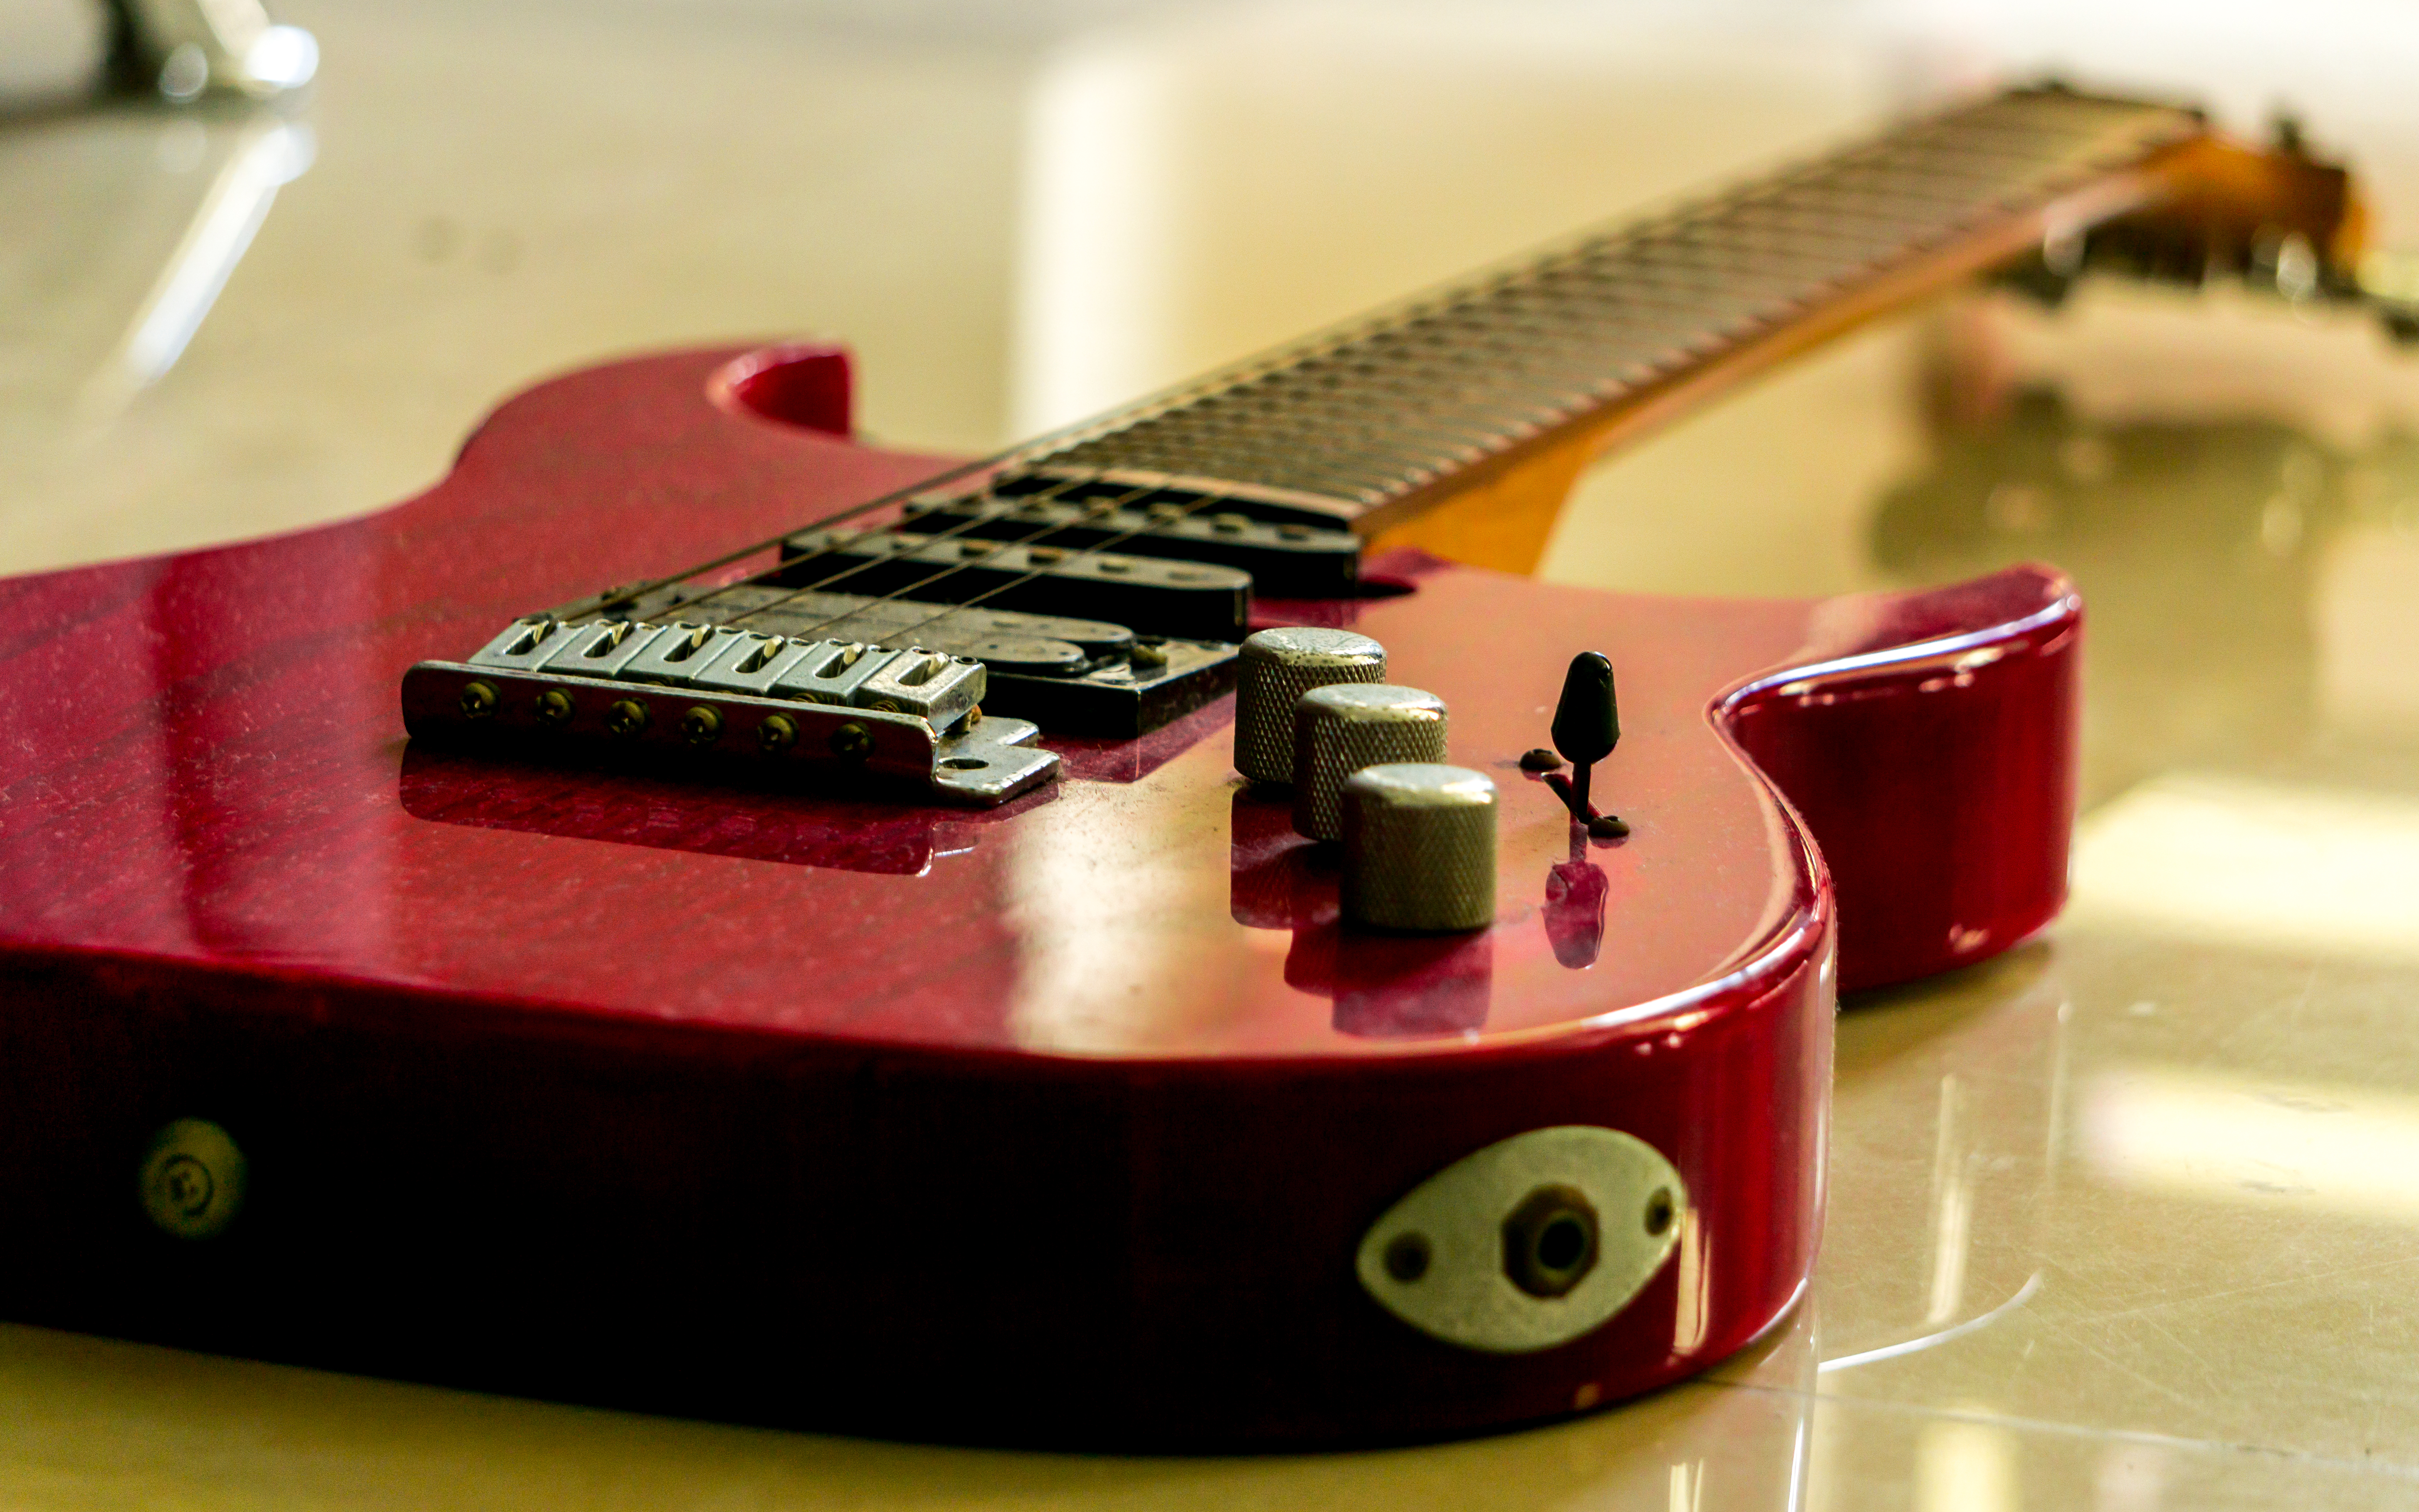
guitar, country, acoustic, band, bridge, singer, guitar player, music, summer, sitting, free photo, ecuador, musical instrument, plucked string instruments, string instrument, guitar accessory, electronic musical instrument, slide guitar, string instrument accessory, acoustic guitar, electronic instrument